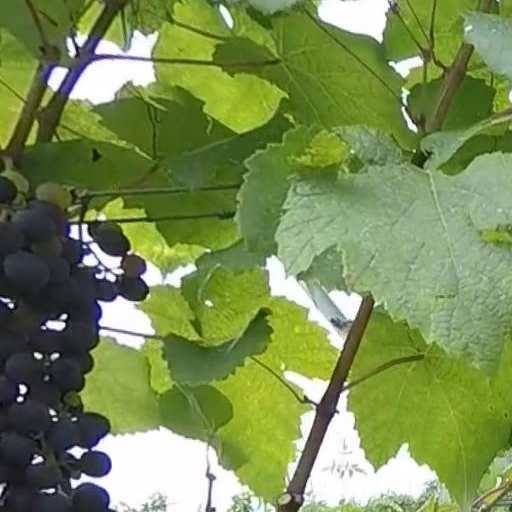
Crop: grape